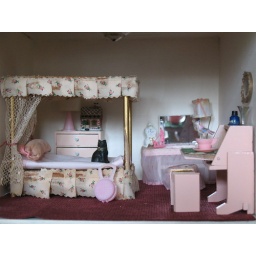
Mr Clark doesn't mind sleeping in a pink bedroom! Four-poster and desk bed by Dol-toi.